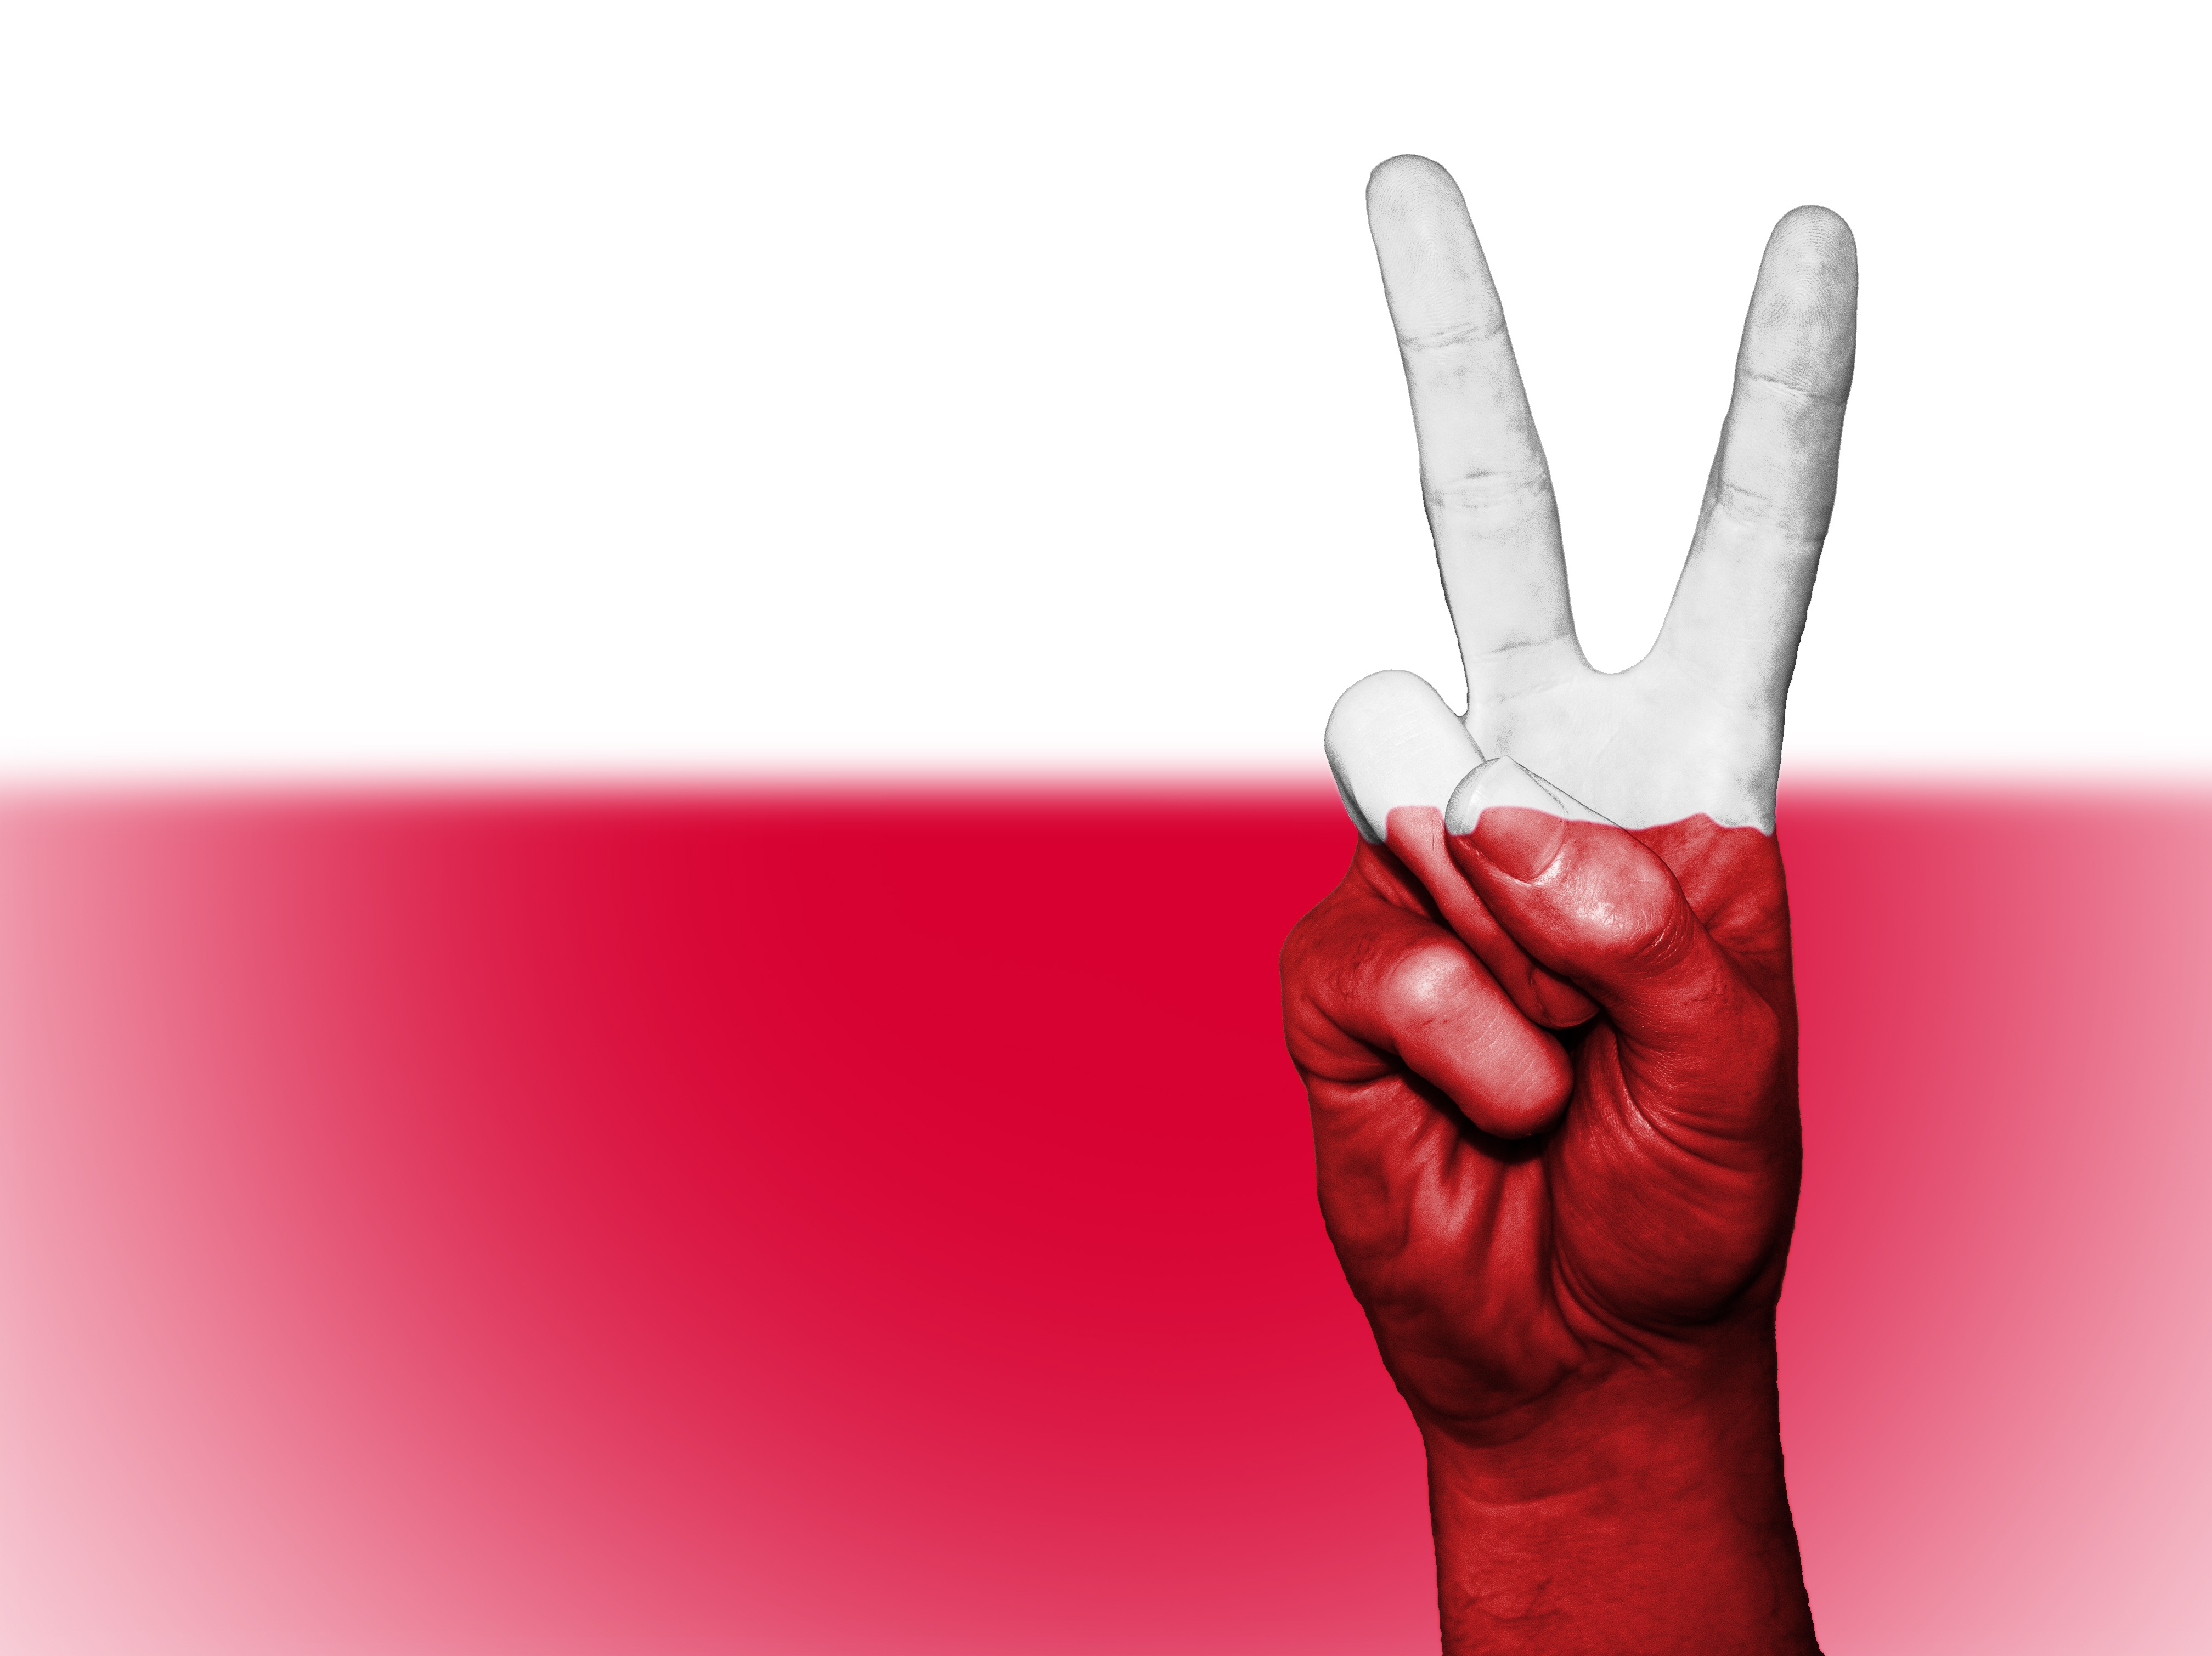
hand, country, travel, heart, finger, symbol, banner, flag, peace, tourism, arm, human body, national, colors, background, poland, state, organ, icon, nation, thumb, ensign, sense